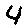
Label: 4